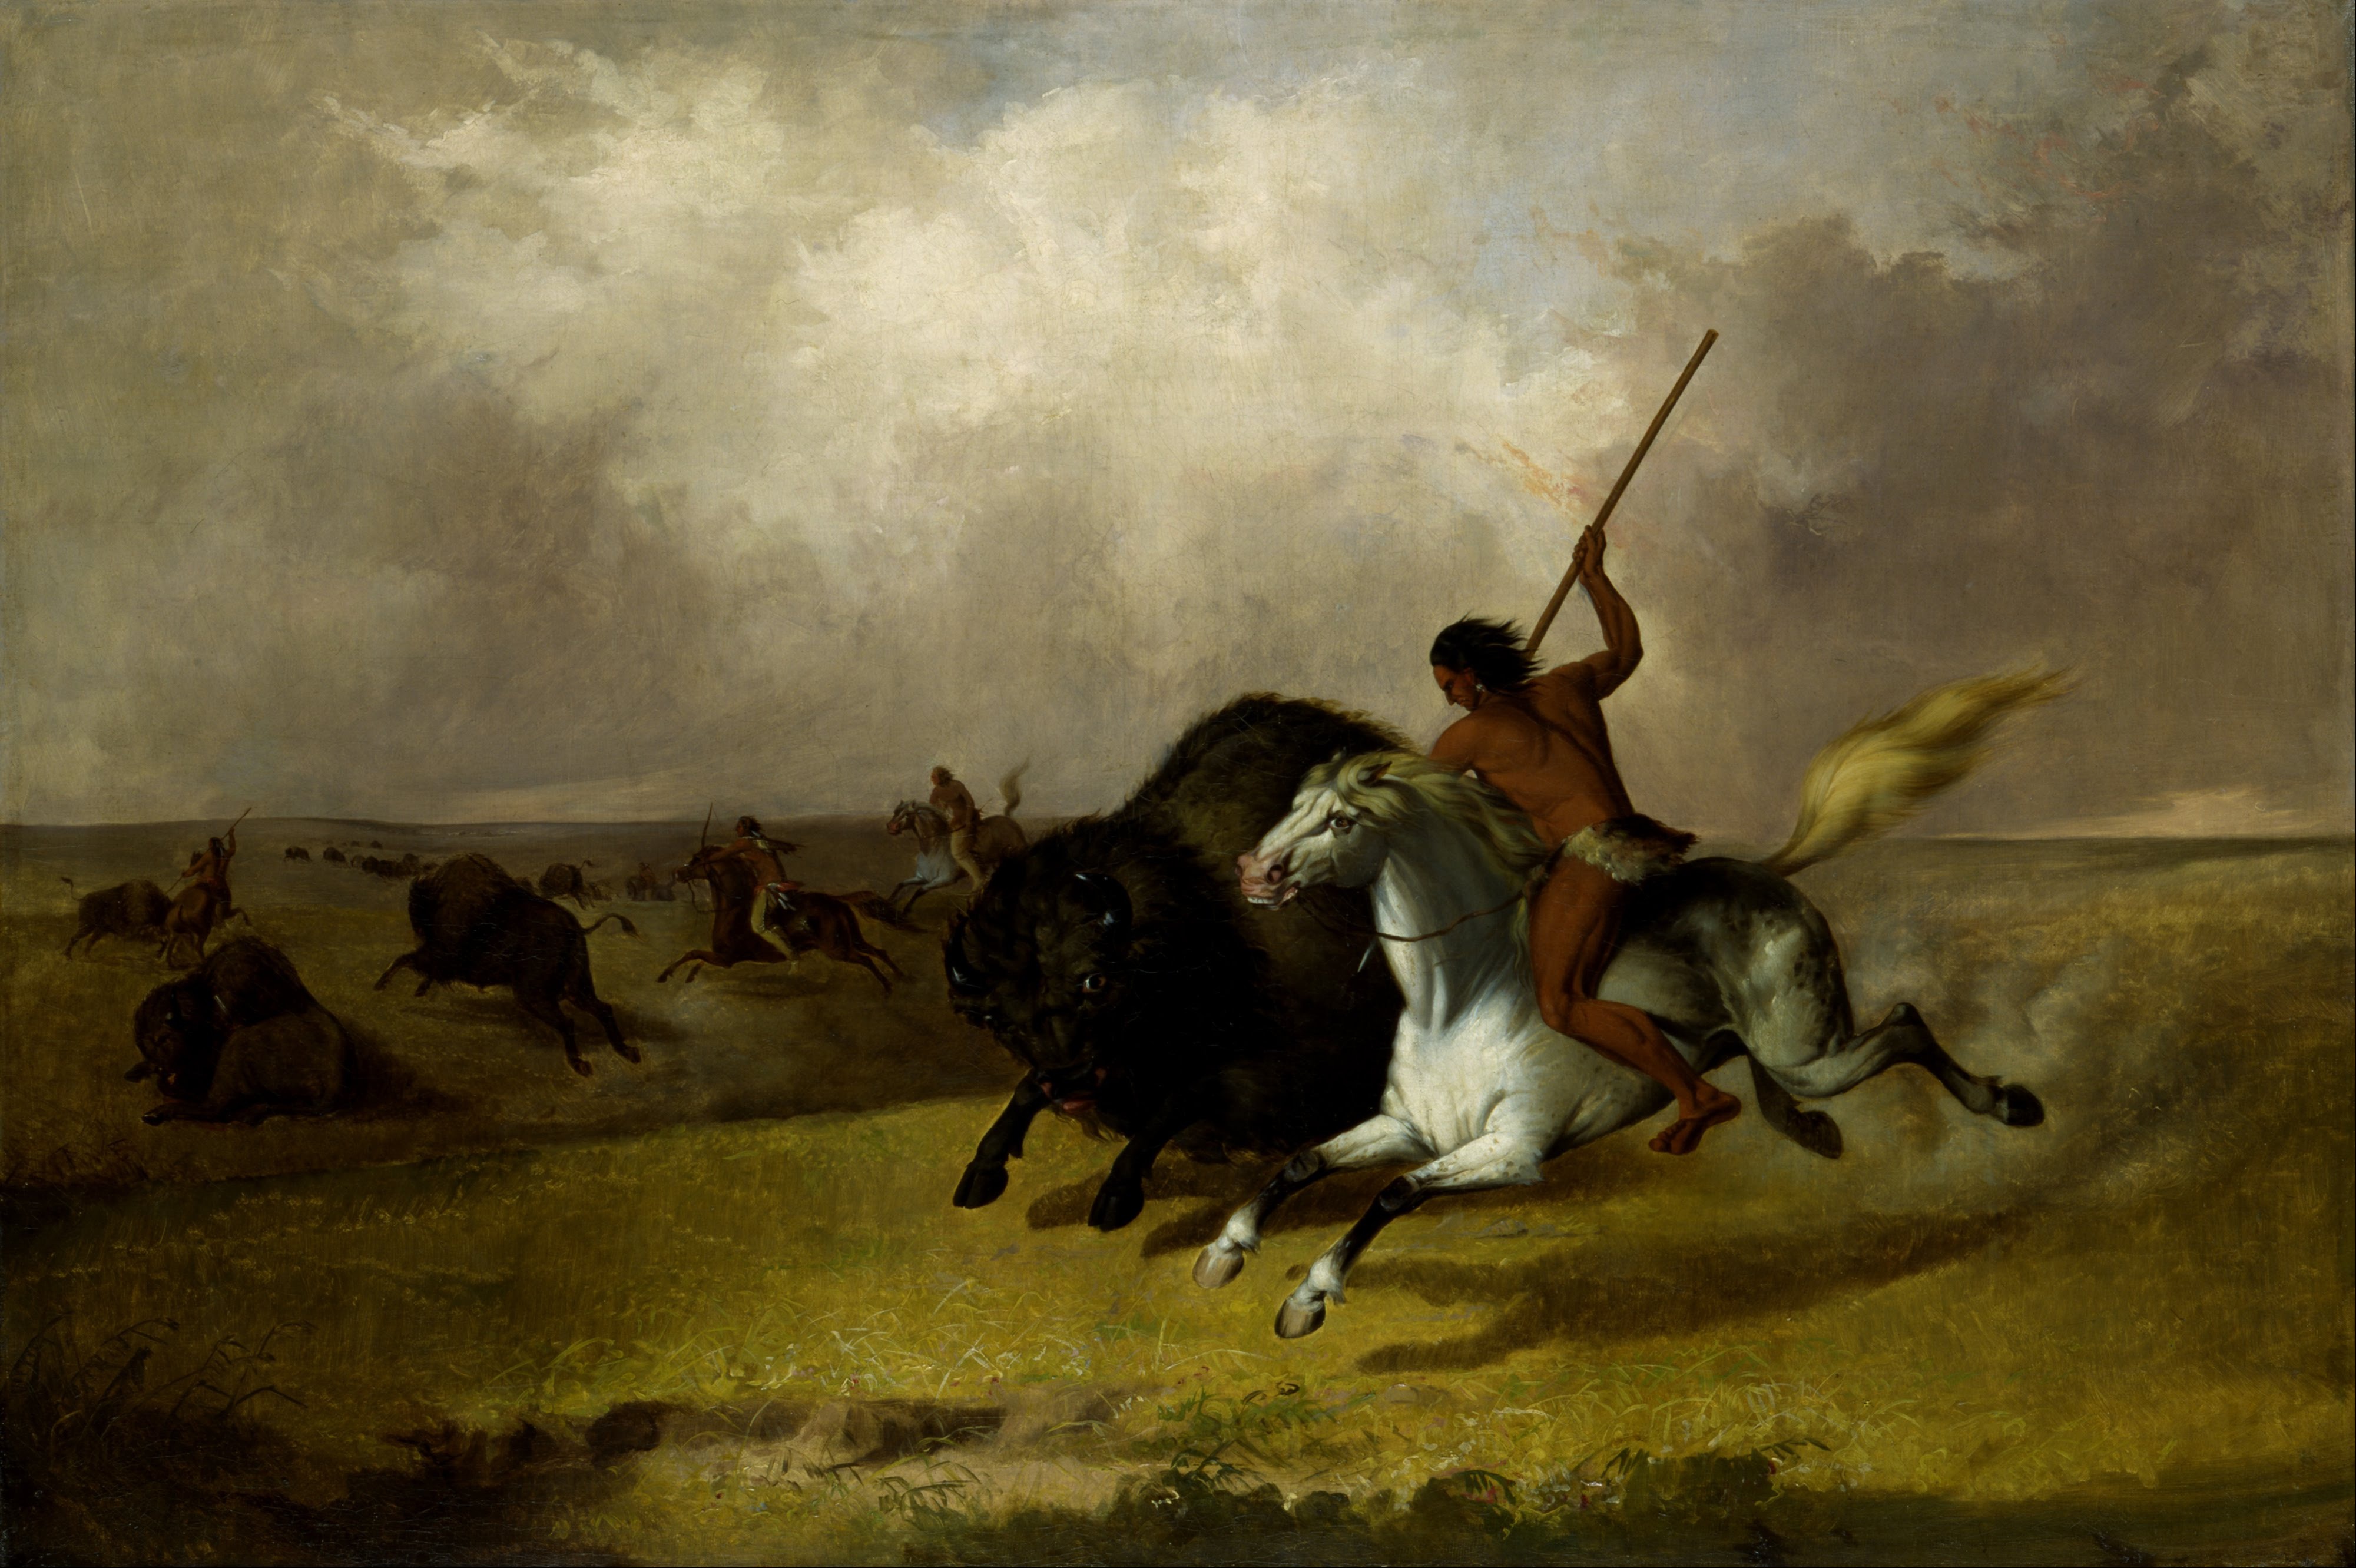
landscape, nature, sky, artistic, painting, native, horses, outside, clouds, bison, hunting, buffalo, screenshot, mythology, indians, americans, oil on canvas, john stanley